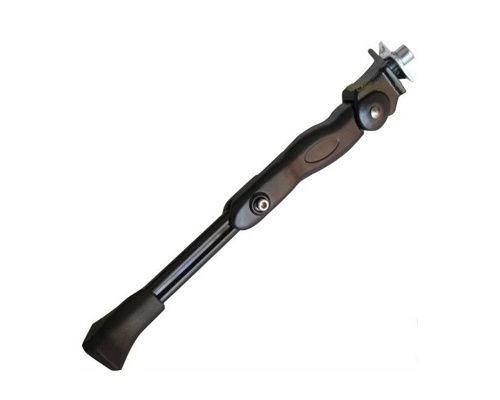
Adjustable Bike Bicycle Cycling MTB Road Mountain Bike Side Kickstand
Key Features Easy to install Stable and practical design Made of high quality and durable aluminum alloy Mount in the middle of the bike bottom bracket Convenient to park the bicycles Adjustable length(cm): 30-34 Weight(g): approx 335 Screw length(cm): 5.5 Package included: - Bike adjustable kickstand x 1 - Mounting accessories x 1 Description This Adjustable Aluminium Alloy Bike Bicycle Cycling MTB Road Mountain Bike Side Kickstand is made of high quality and durable aluminum alloy.This kickstand easily attaches to the bike with the 2 supplied allen wrenches.
Brand: SCSpecial
Category: Sporting Goods > Outdoor Recreation > Cycling > Bicycle Parts > Bicycle Kickstands